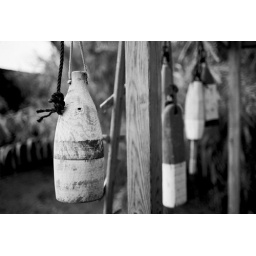
These old wooden bumpers are at my Dad's house in Florida. They just ooze of texture.